VC-137C SAM 26000

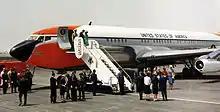
President and Mrs. Kennedy exit the VC-137A previously used as Air Force One in Mexico City in June 1962

John F. Kennedy was the first president to use "SAM 26000" in 1962. Kennedy first flew on the aircraft on November 10, 1962, to attend the funeral services of former First Lady Eleanor Roosevelt in Hyde Park, New York. "SAM 26000" took Kennedy to Berlin in June 1963 where he made his famous "Ich bin ein Berliner" speech. The month before that, it set 30 speed records, including a new Washington-Moscow time record.